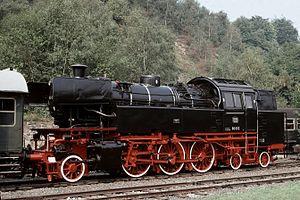
Adriatic en Europe est un type de locomotive à vapeur dont les essieux ont la configuration suivante :